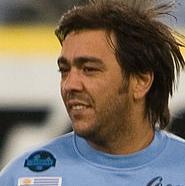
Age: 30